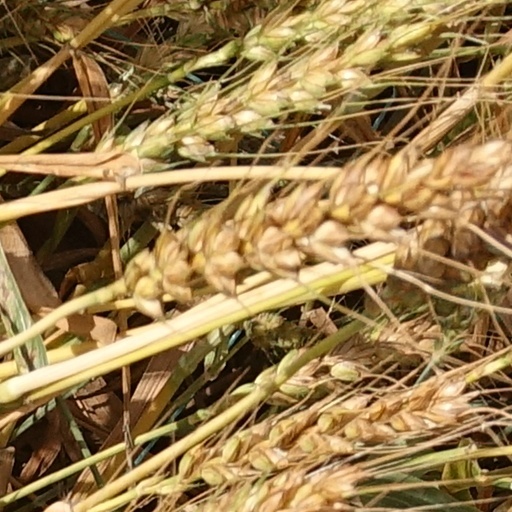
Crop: wheat